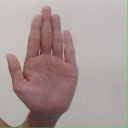
अक्षर: ध